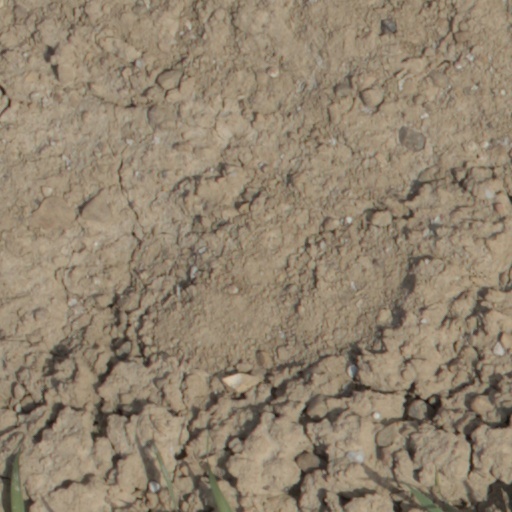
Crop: wheat